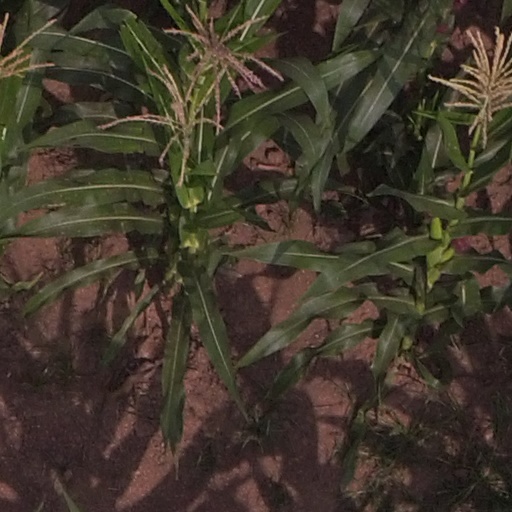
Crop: maize; corn